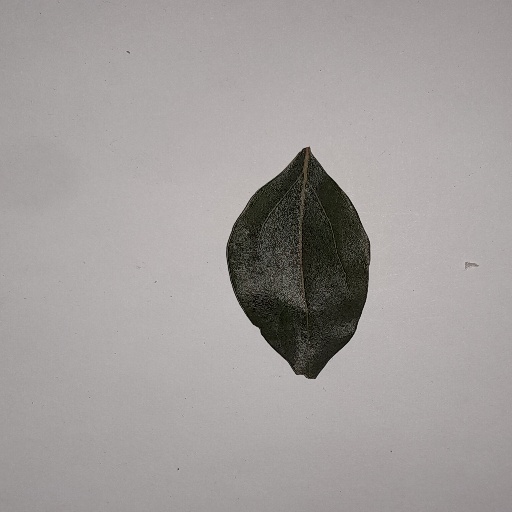
Species: Camphor
Leaf condition: Healthy Leaf